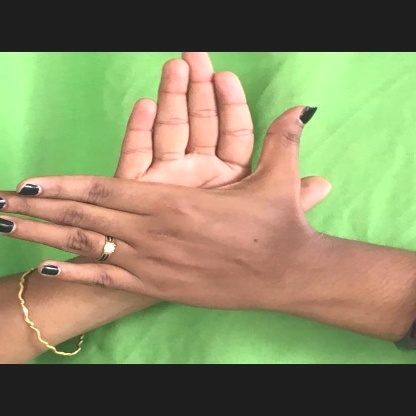
Mudra: Chakra